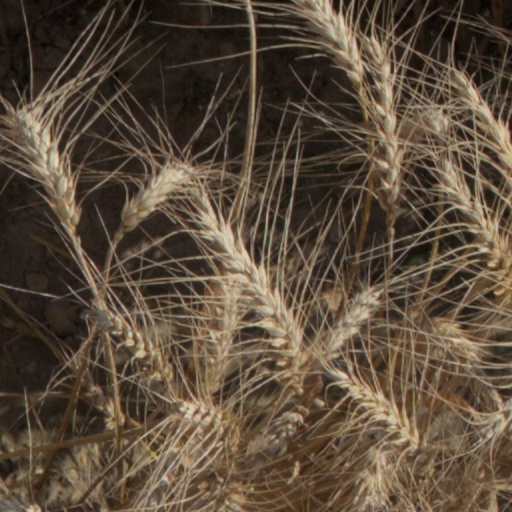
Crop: wheat